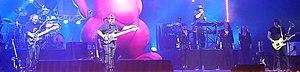
TAPFS au palais des Congrès à Paris, le 18 mars 2017. On y voit le kangourou gonflable.